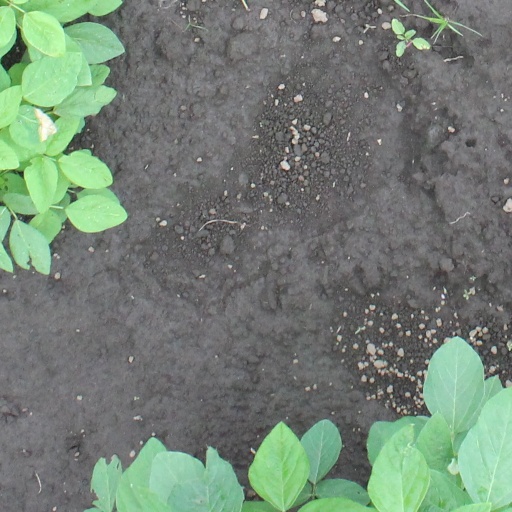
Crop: soybean